Crash Twinsanity

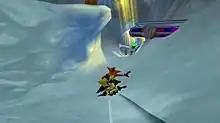
"Crash Twinsanity" features several styles of gameplay, one of which is named "HumiliSkate", in which Crash rides Cortex as a snowboard.

"Crash Twinsanity" differs from previous entries in the series through its free-roaming gameplay style; the player can explore the game's environments in all directions and travel seamlessly between levels. As opposed to the "hub room" format utilized by previous games, the player's progression through "Twinsanity" is influenced by the plot. Over the course of the game, the player controls three different characters: Crash Bandicoot, Doctor Neo Cortex (or both at the same time) and new character Nina Cortex; the controlled character alternates between particular levels. Crash is the primary player character and has the ability to jump into the air and land on enemy characters, spin in a tornado-like fashion to knock enemies off-screen, slide across the ground and perform a body slam to break certain objects. Cortex is armed with a raygun and a limited amount of ammo, and Nina uses her mechanical arms to punch enemies and latch onto distant ledges. When Crash and Cortex are together, Crash can use Cortex to increase the range of his spin attack, use Cortex's head as a hammer to break certain objects, and hurl Cortex across gaps to activate switches. Two levels in the game incorporate a gameplay style named "HumiliSkate", which involves Crash riding Cortex as a makeshift snowboard, while two others are played in a style named "Doc Amok", which involves Crash clearing a path for a fleeing Cortex. Another gameplay style, named "RollerBrawl", involves the player steering Crash and Cortex through the level as they engage in a brawl.